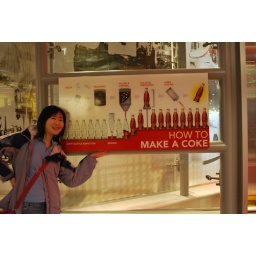
Yen standing in front of the signboard graphically explaining the process of making a bottle of coca-cola at the Coke Museum in Atlanta, Georgia